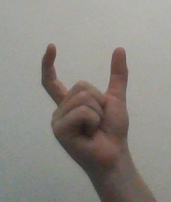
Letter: nun